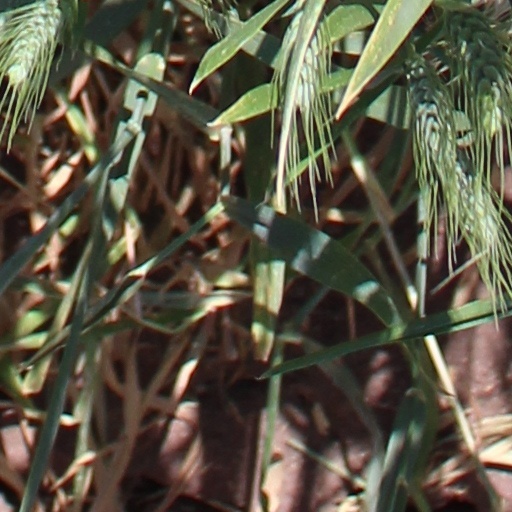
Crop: wheat